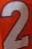
Number: 2